John Leech (politician)

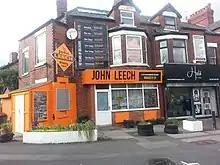
John Leech's campaign office 2015

Leech voted against entering the 2010 Liberal Democrat/Conservative Coalition Government.